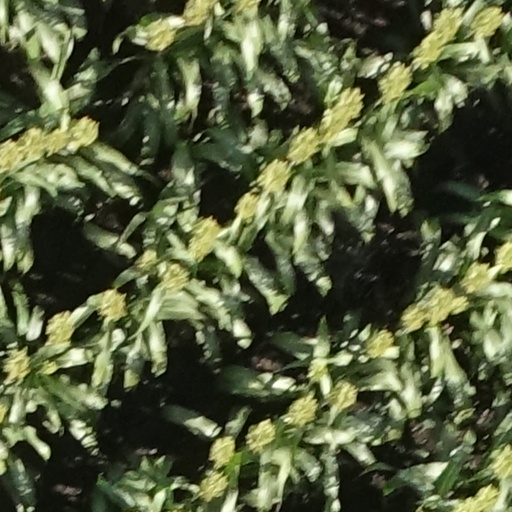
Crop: sorghum